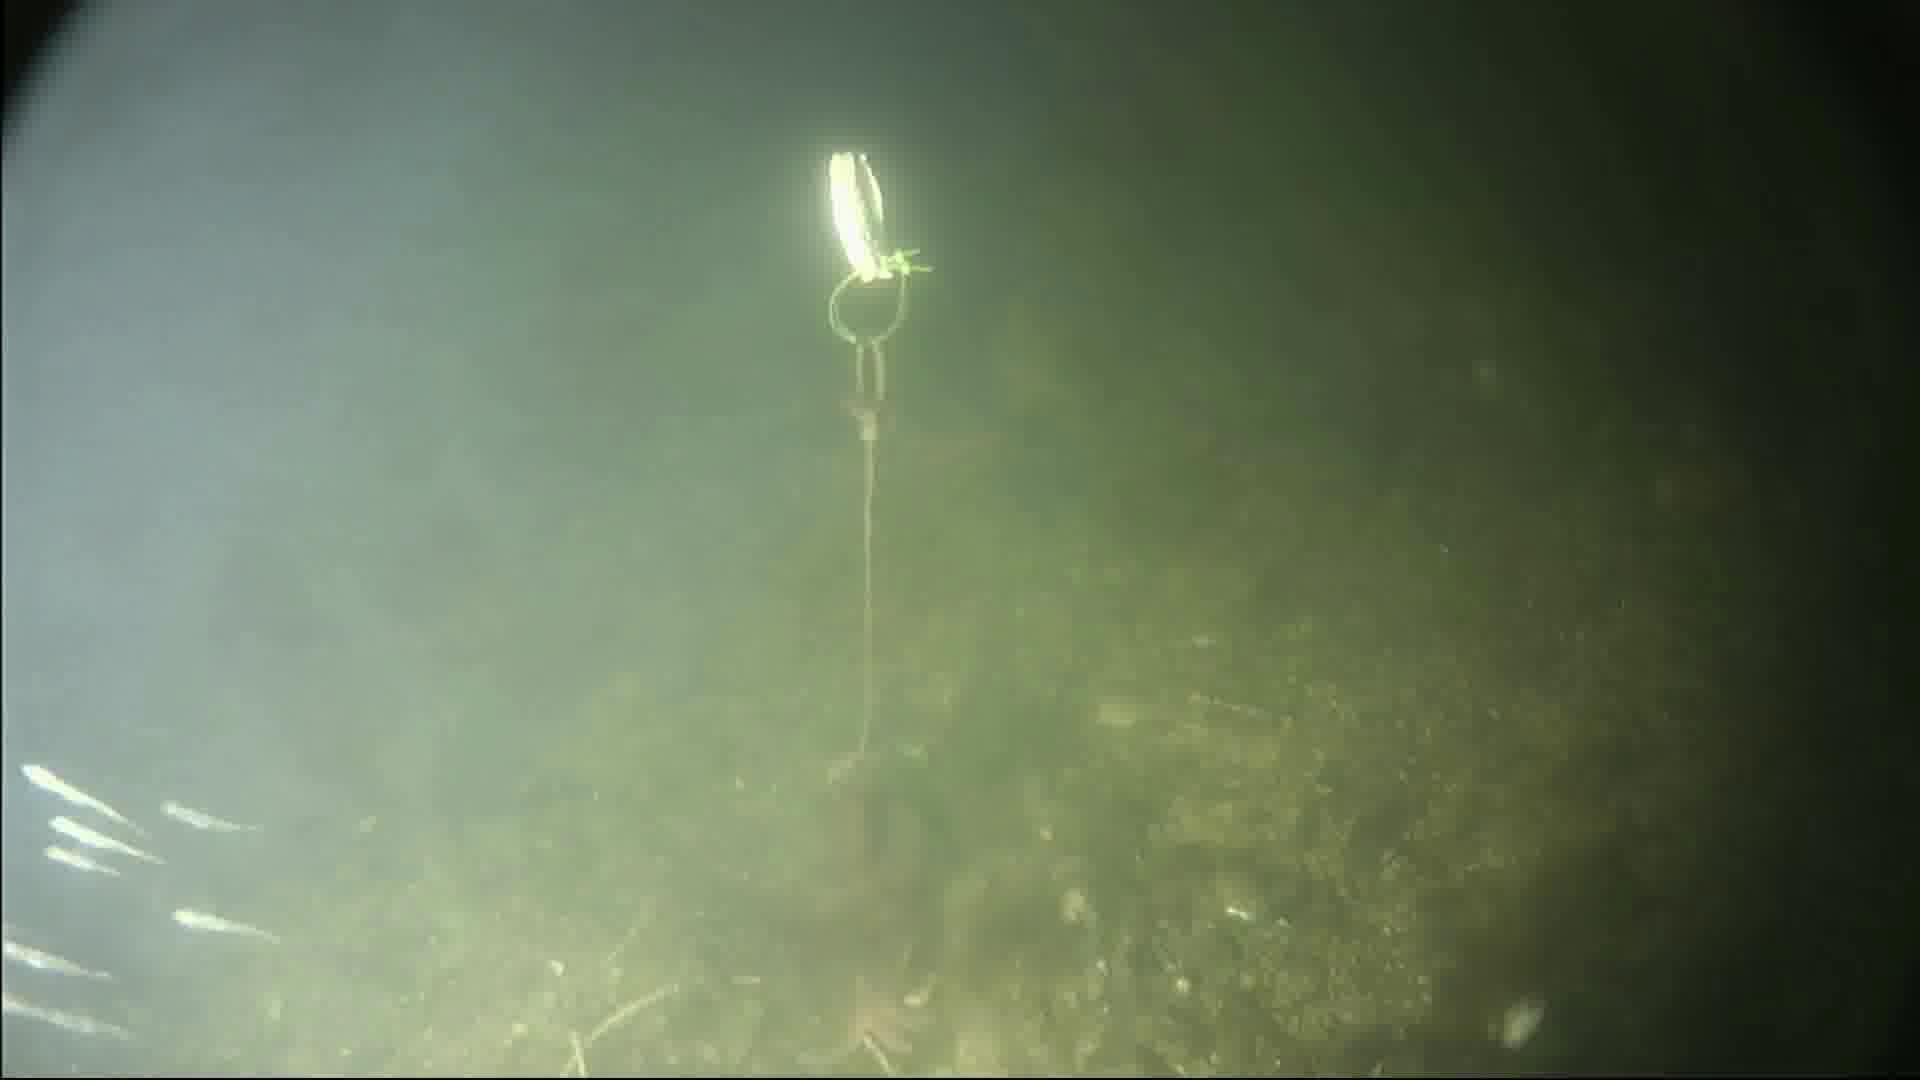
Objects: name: starfish
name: crab
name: small_fish